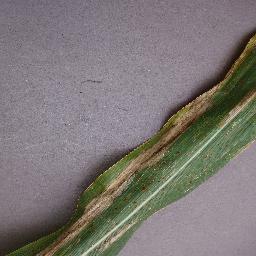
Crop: corn
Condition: (maize)_northern_blight